Gidleigh

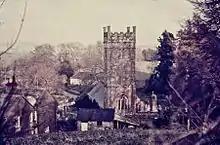
Holy Trinity granite church in 1971

Historically the parish consisted of a number of farmsteads and associated cottages scattered around the focal point of Holy Trinity church (late C15-early C16, with some C17 windows and C19 additions) and the adjacent Gidleigh Castle, which is now in private hands. The population peaked at 180 in the mid 19th century.